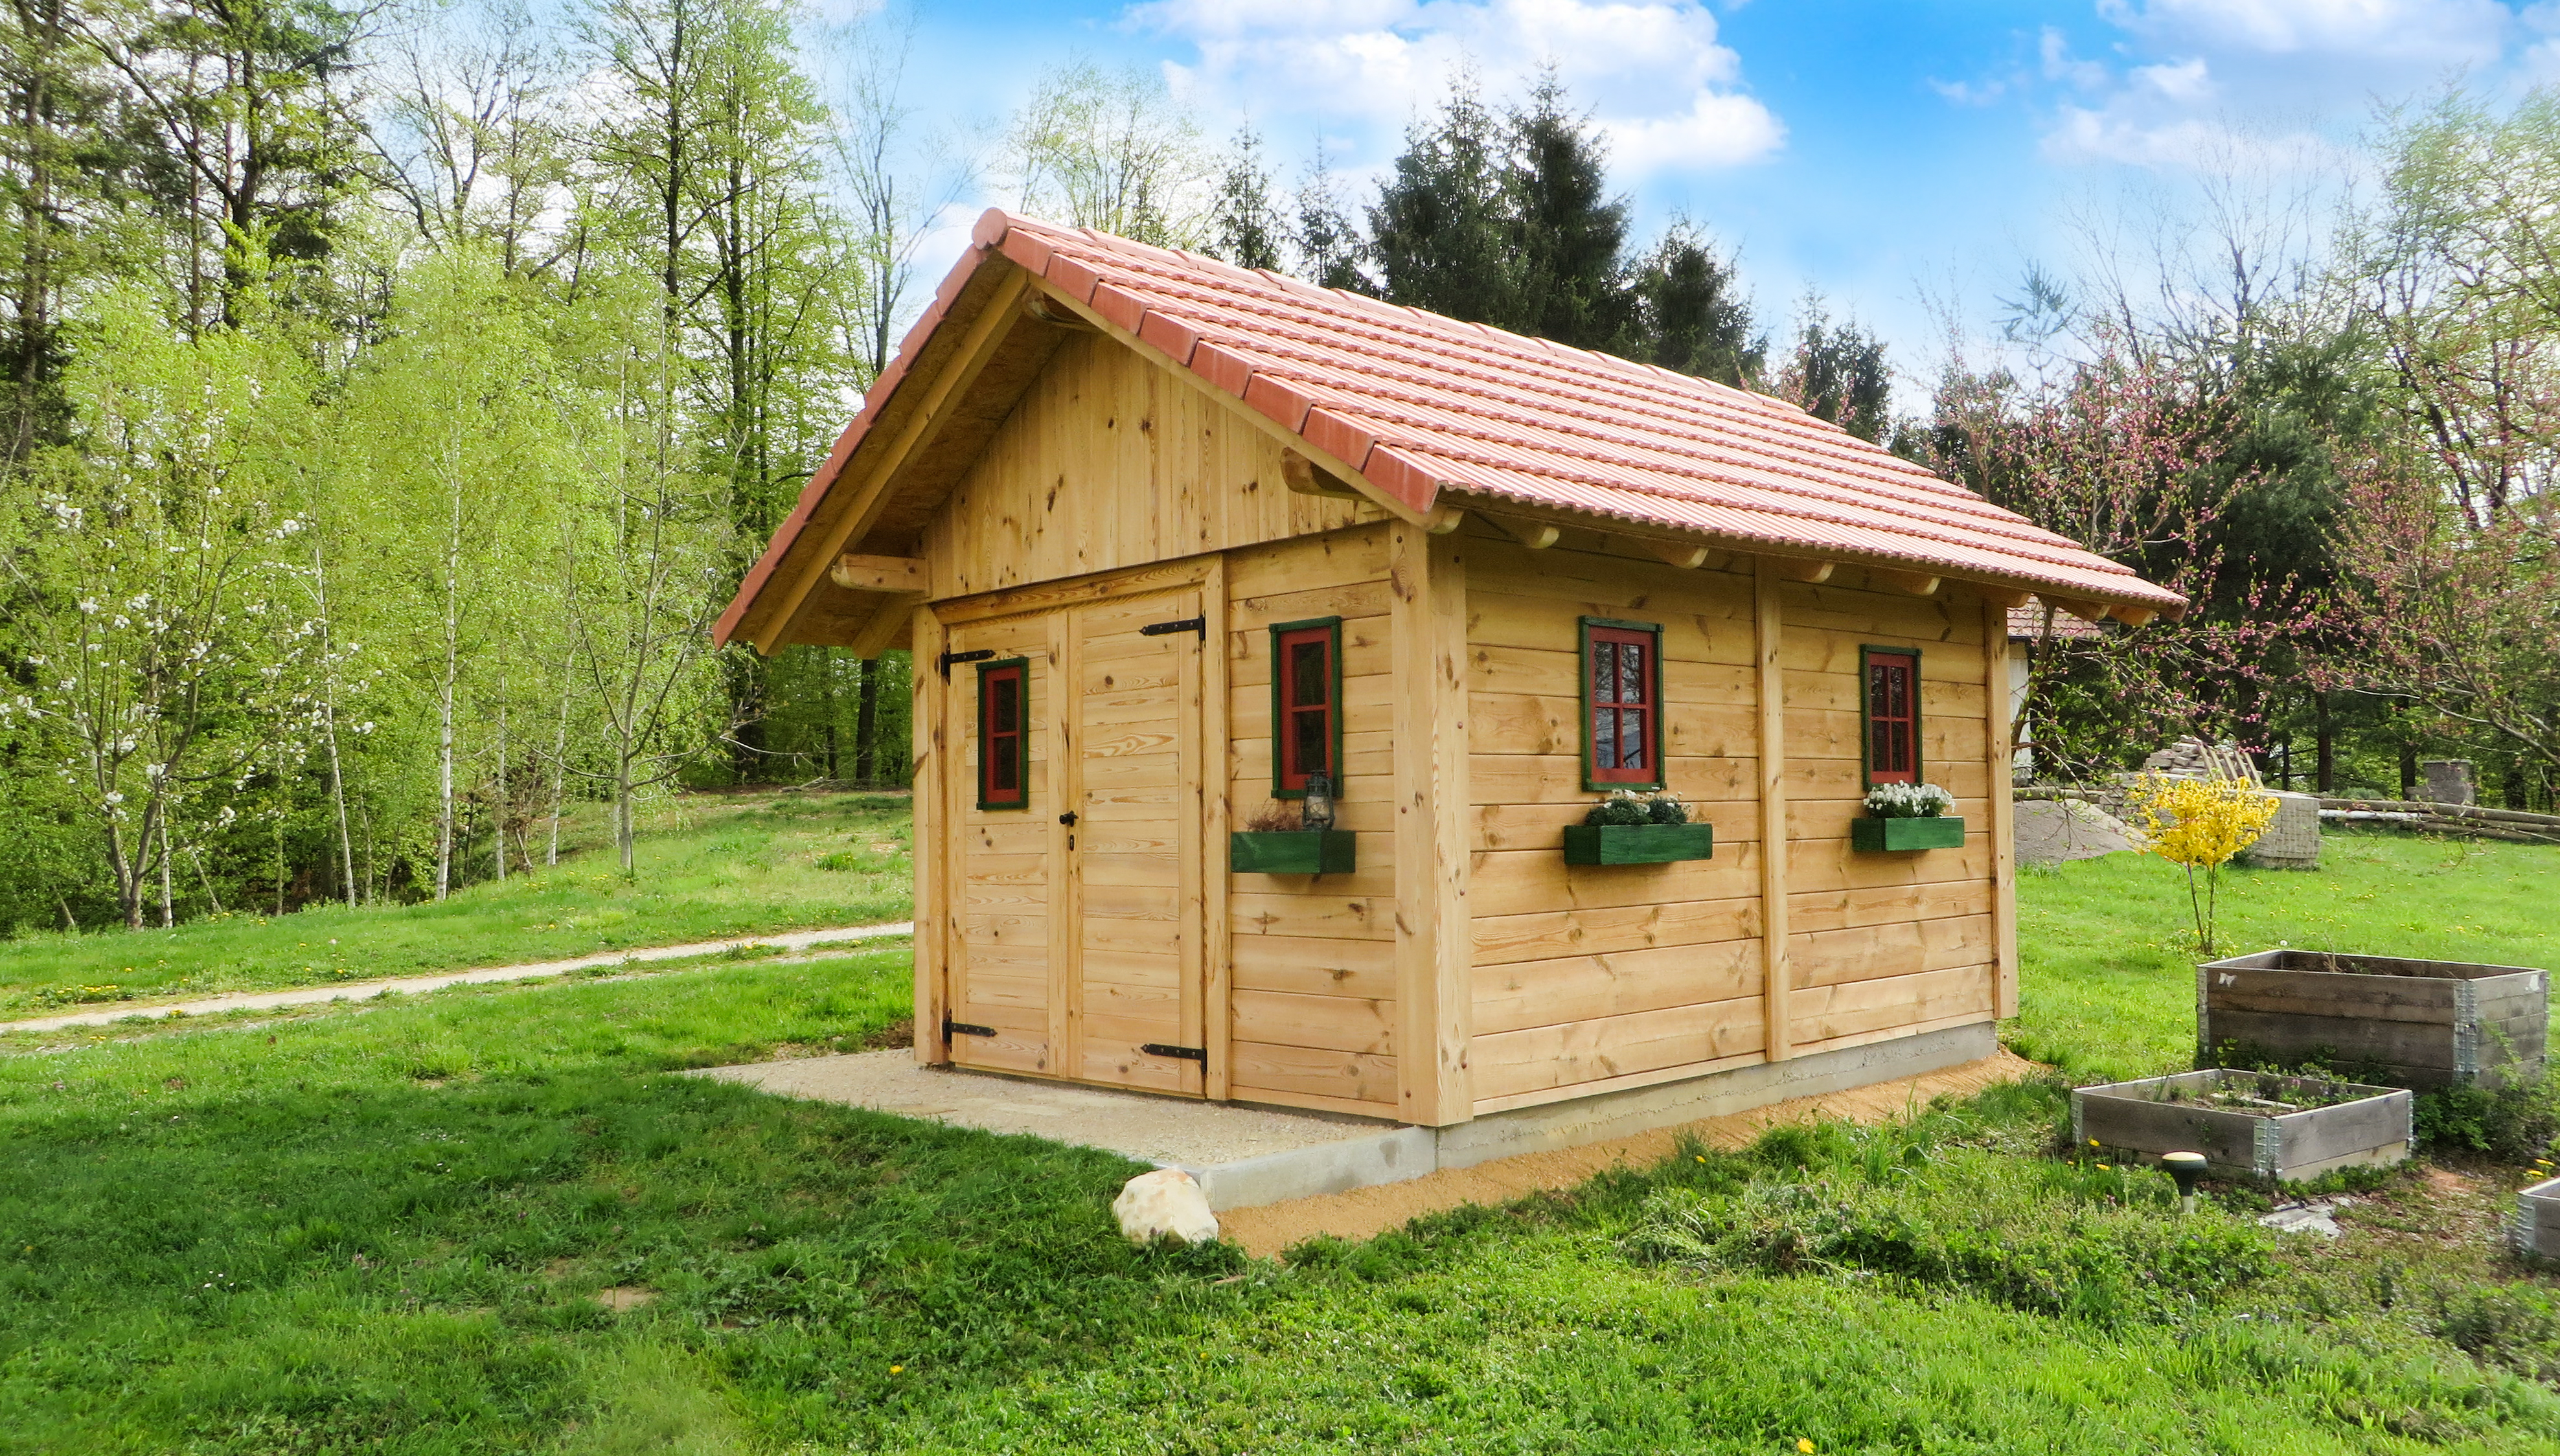
garden house, shed, chalet, log cabin, house, hut, cottage, real estate, outdoor structure, garden buildings, outhouse, roof, shack, land lot